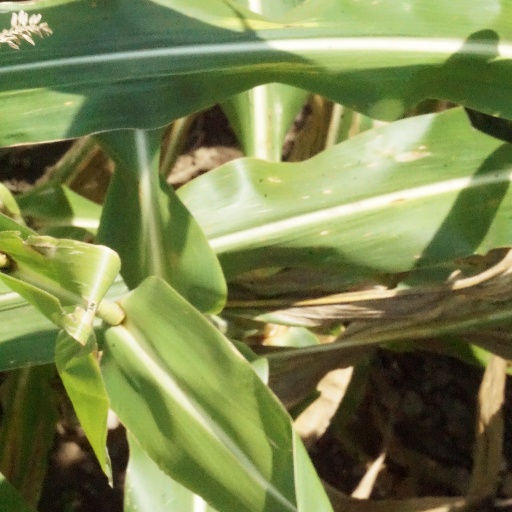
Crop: maize; corn